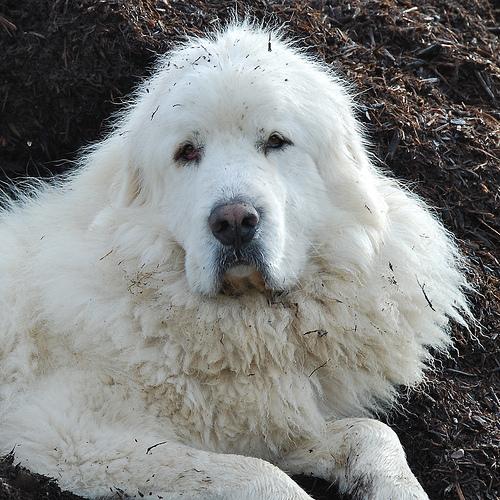
Breed: great pyrenees